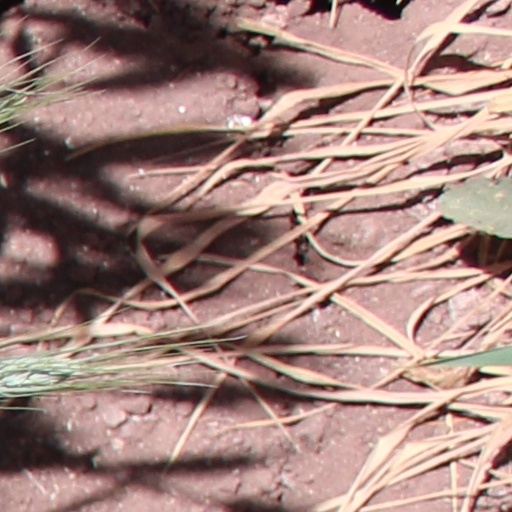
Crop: wheat